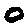
Label: 0